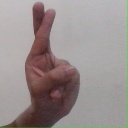
अक्षर: र